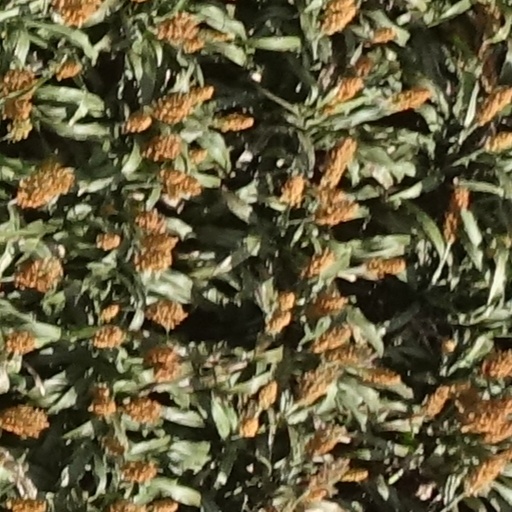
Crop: sorghum